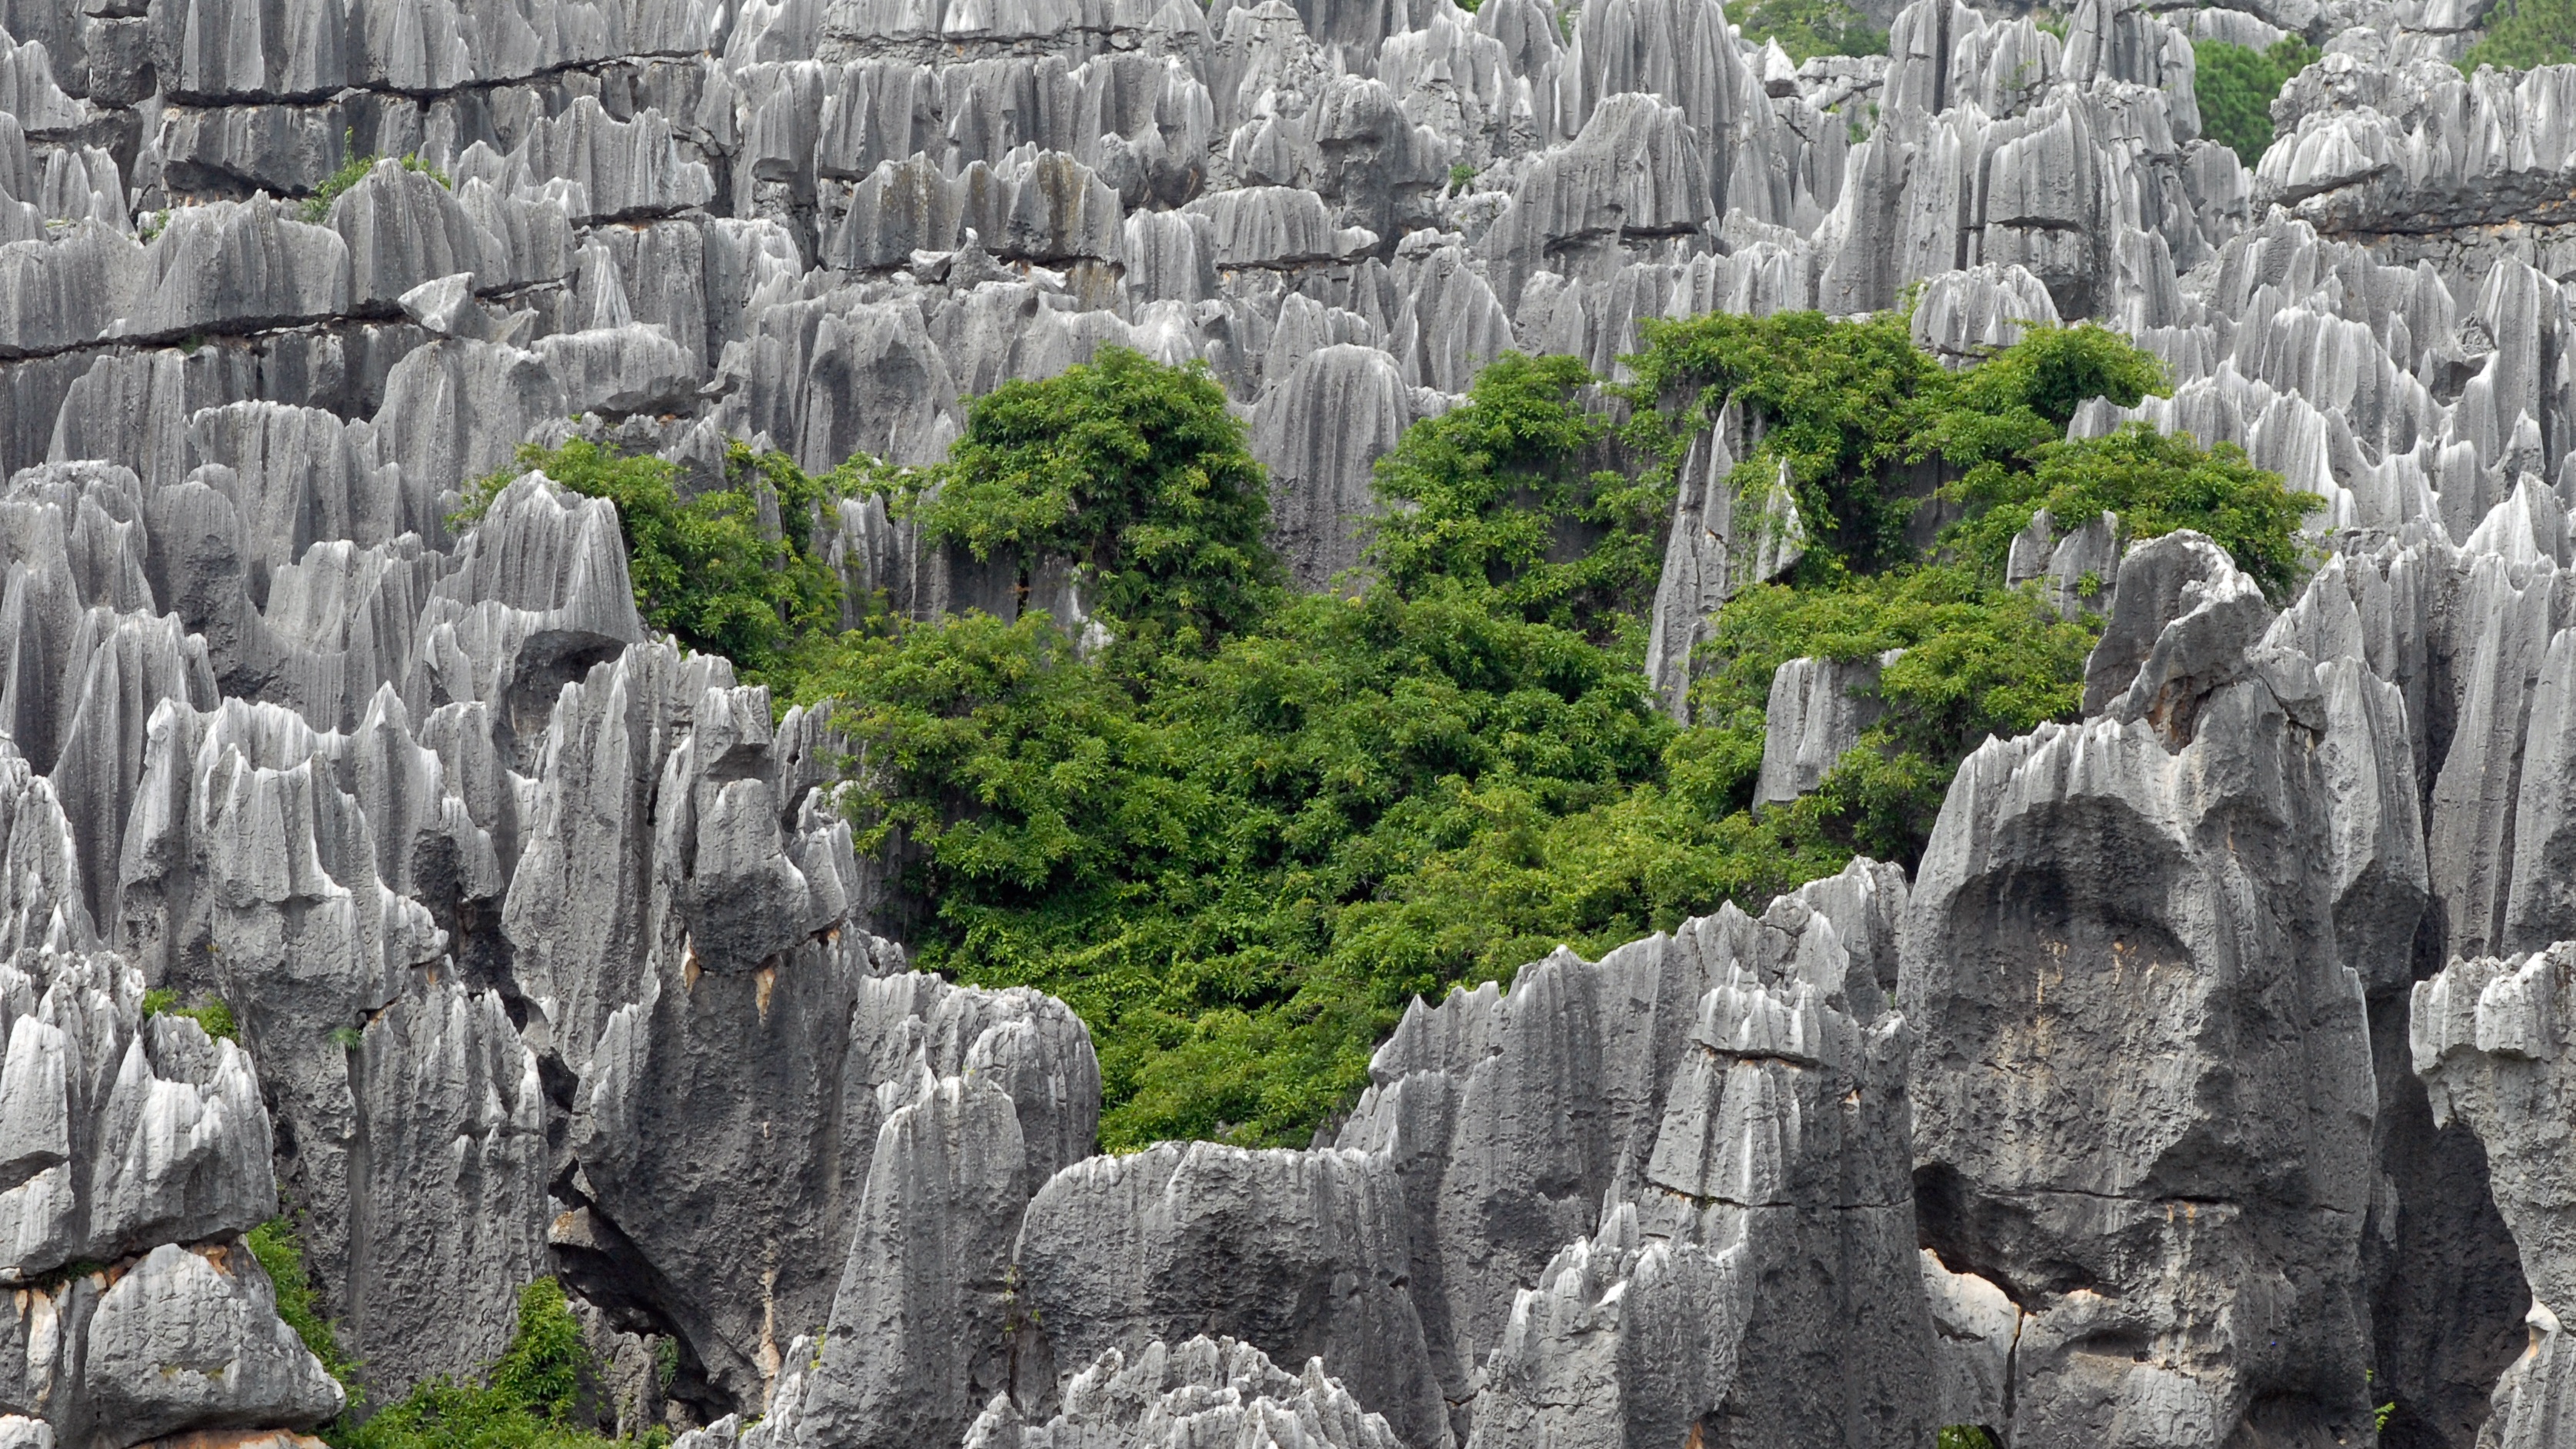
rock, valley, formation, cliff, park, terrain, national park, material, stones, geology, badlands, china, water feature, stone forest, kunming